Ben Turner (footballer)

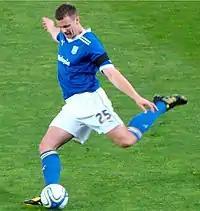
Turner playing for Cardiff City in 2012

On 30 August, Turner passed a medical and agreed a three-year deal with Cardiff City. The move was finalised the following day where he signed for an undisclosed fee, reported to be £750,000. Turner's knee injury, suffered the previous season, kept him out for the first few games following his move, though he made an appearance for the Development Squad against Southampton on 13 September, an encounter which ended in a 1–0 defeat for the Bluebirds. Turner's first involvement with Cardiff's first team was as an unused substitute against Southampton in the Championship on 28 September. His debut came on 1 October 2011, coming as an 84th-minute substitute against Hull City. His first start came two weeks later in 2–2 against Ipswich Town. He made his 100th career appearance on 30 October, against Leeds United. Turner's first goal for Cardiff came on 17 December 2011, in a 3–2 defeat to Middlesbrough. His 100th league appearance came on 31 January, in 1–1 draw with Southampton.